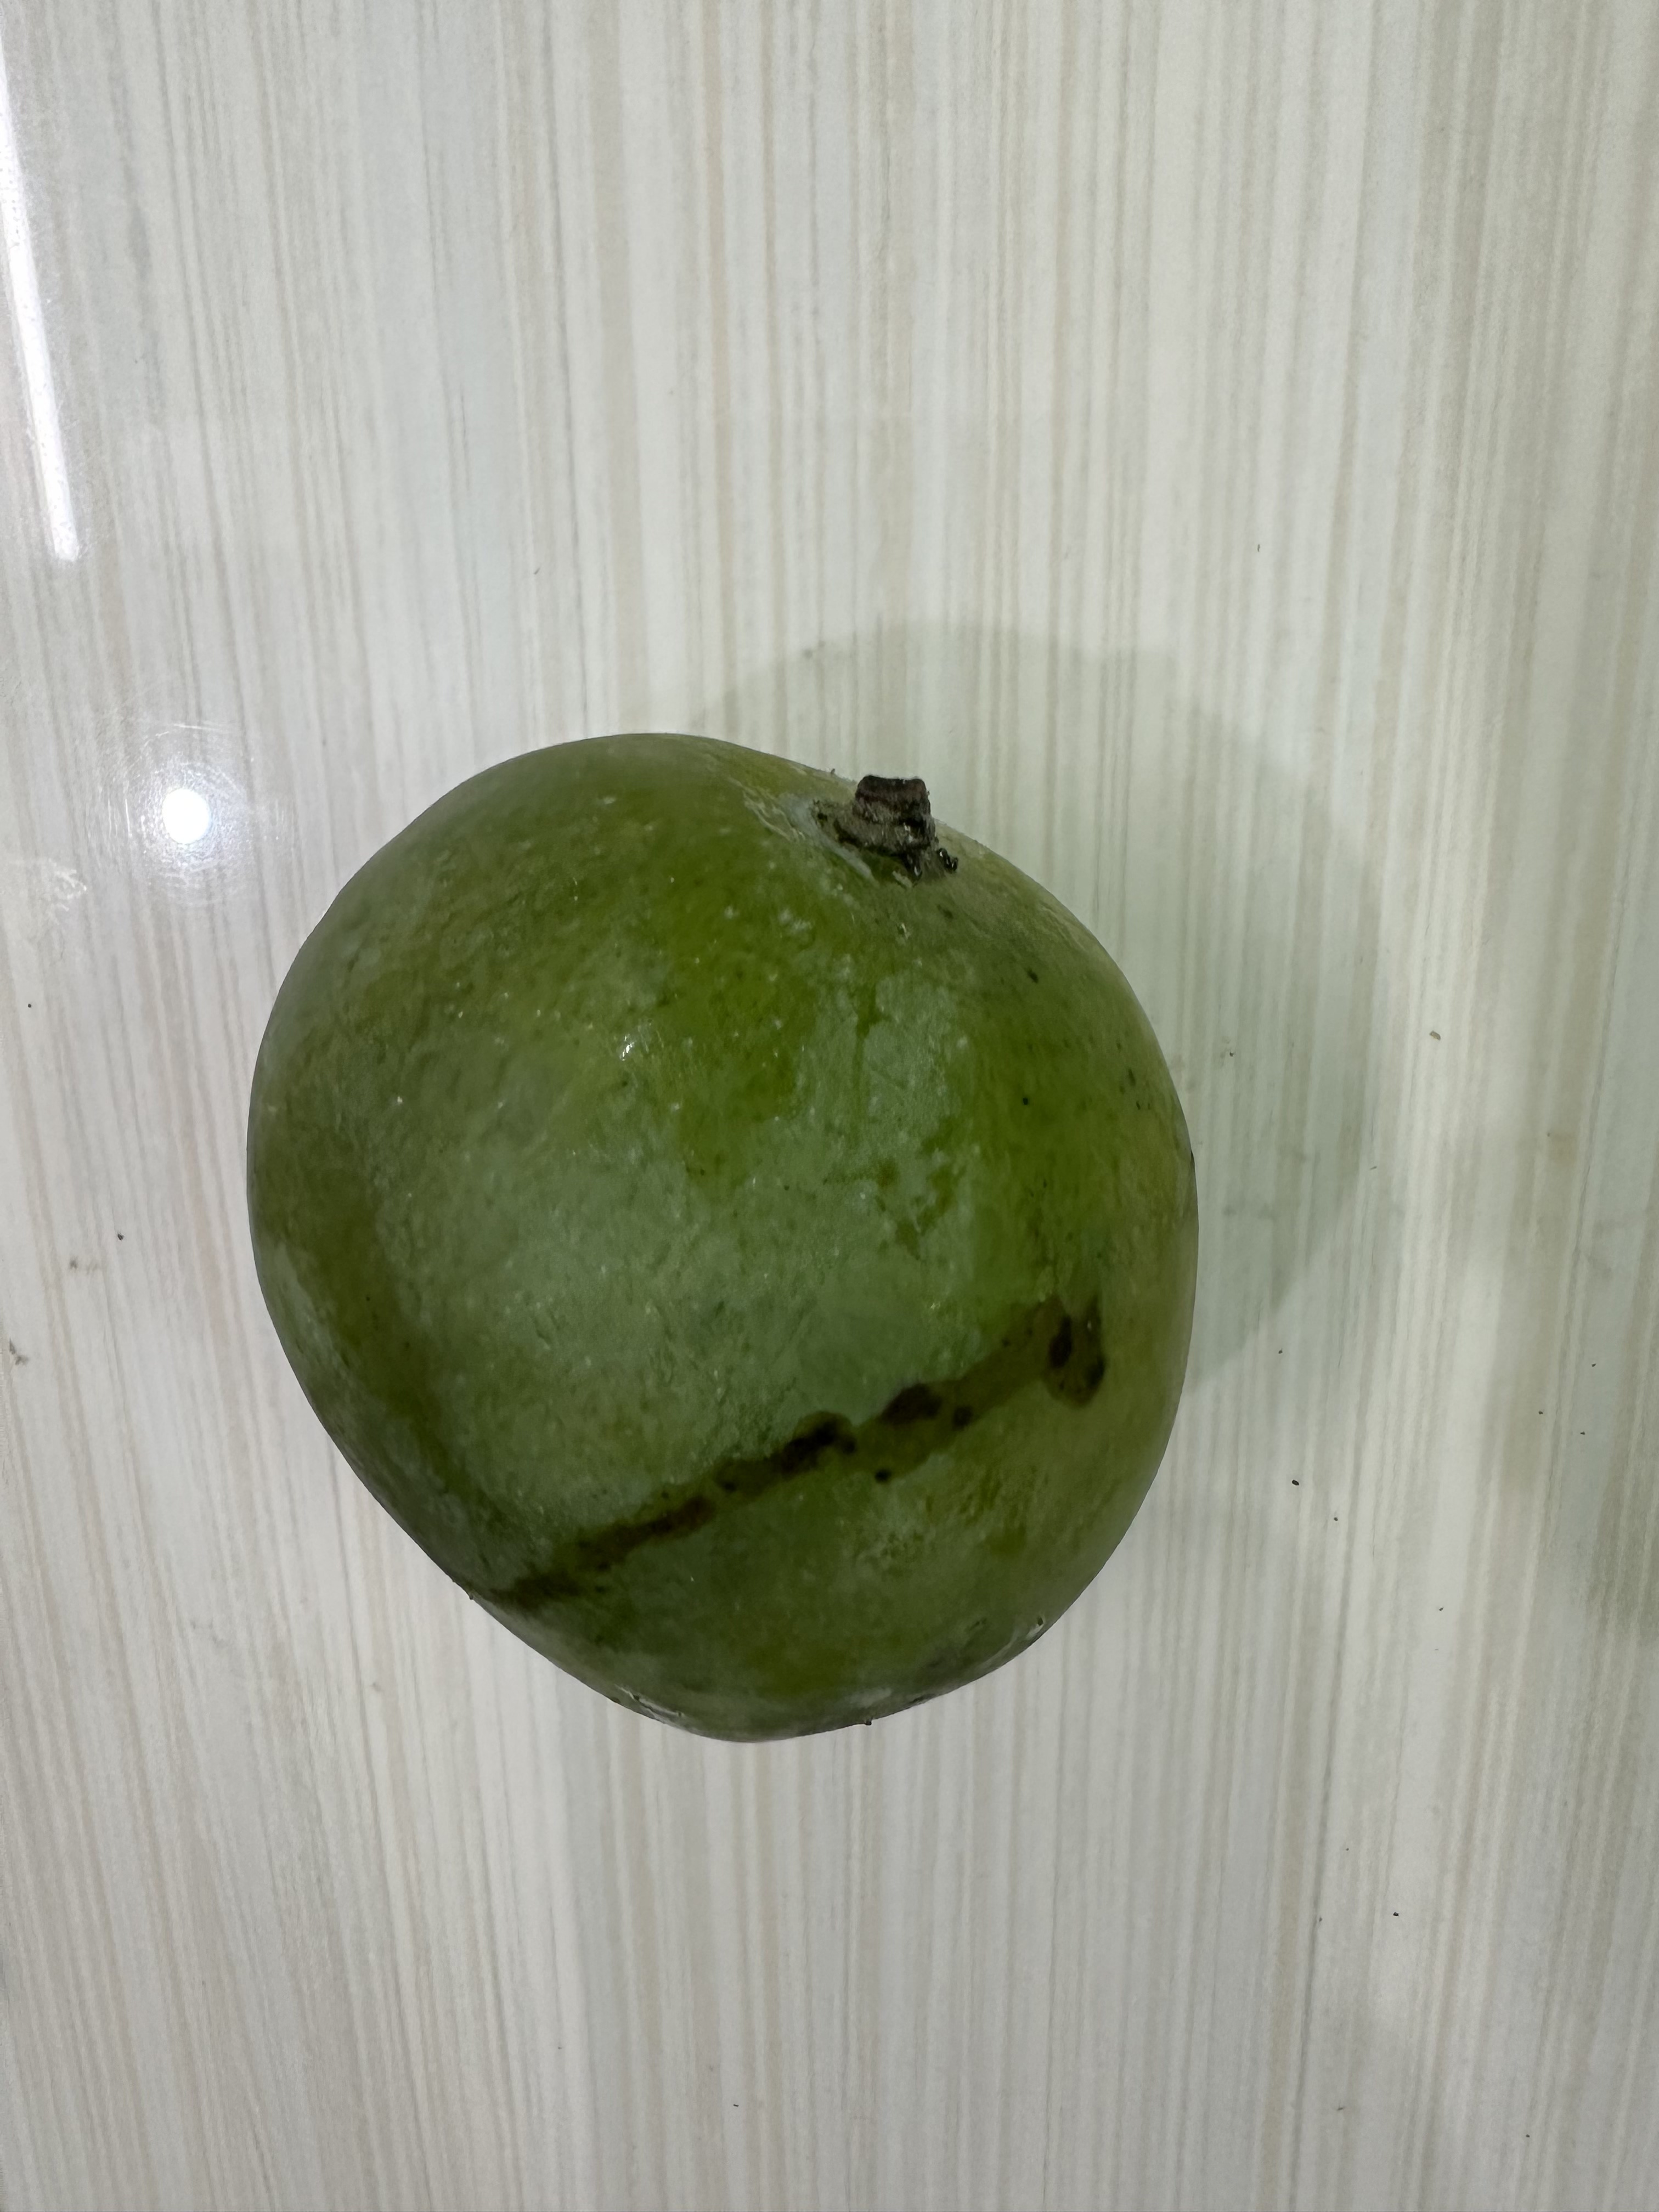
Mango variety: Harivanga